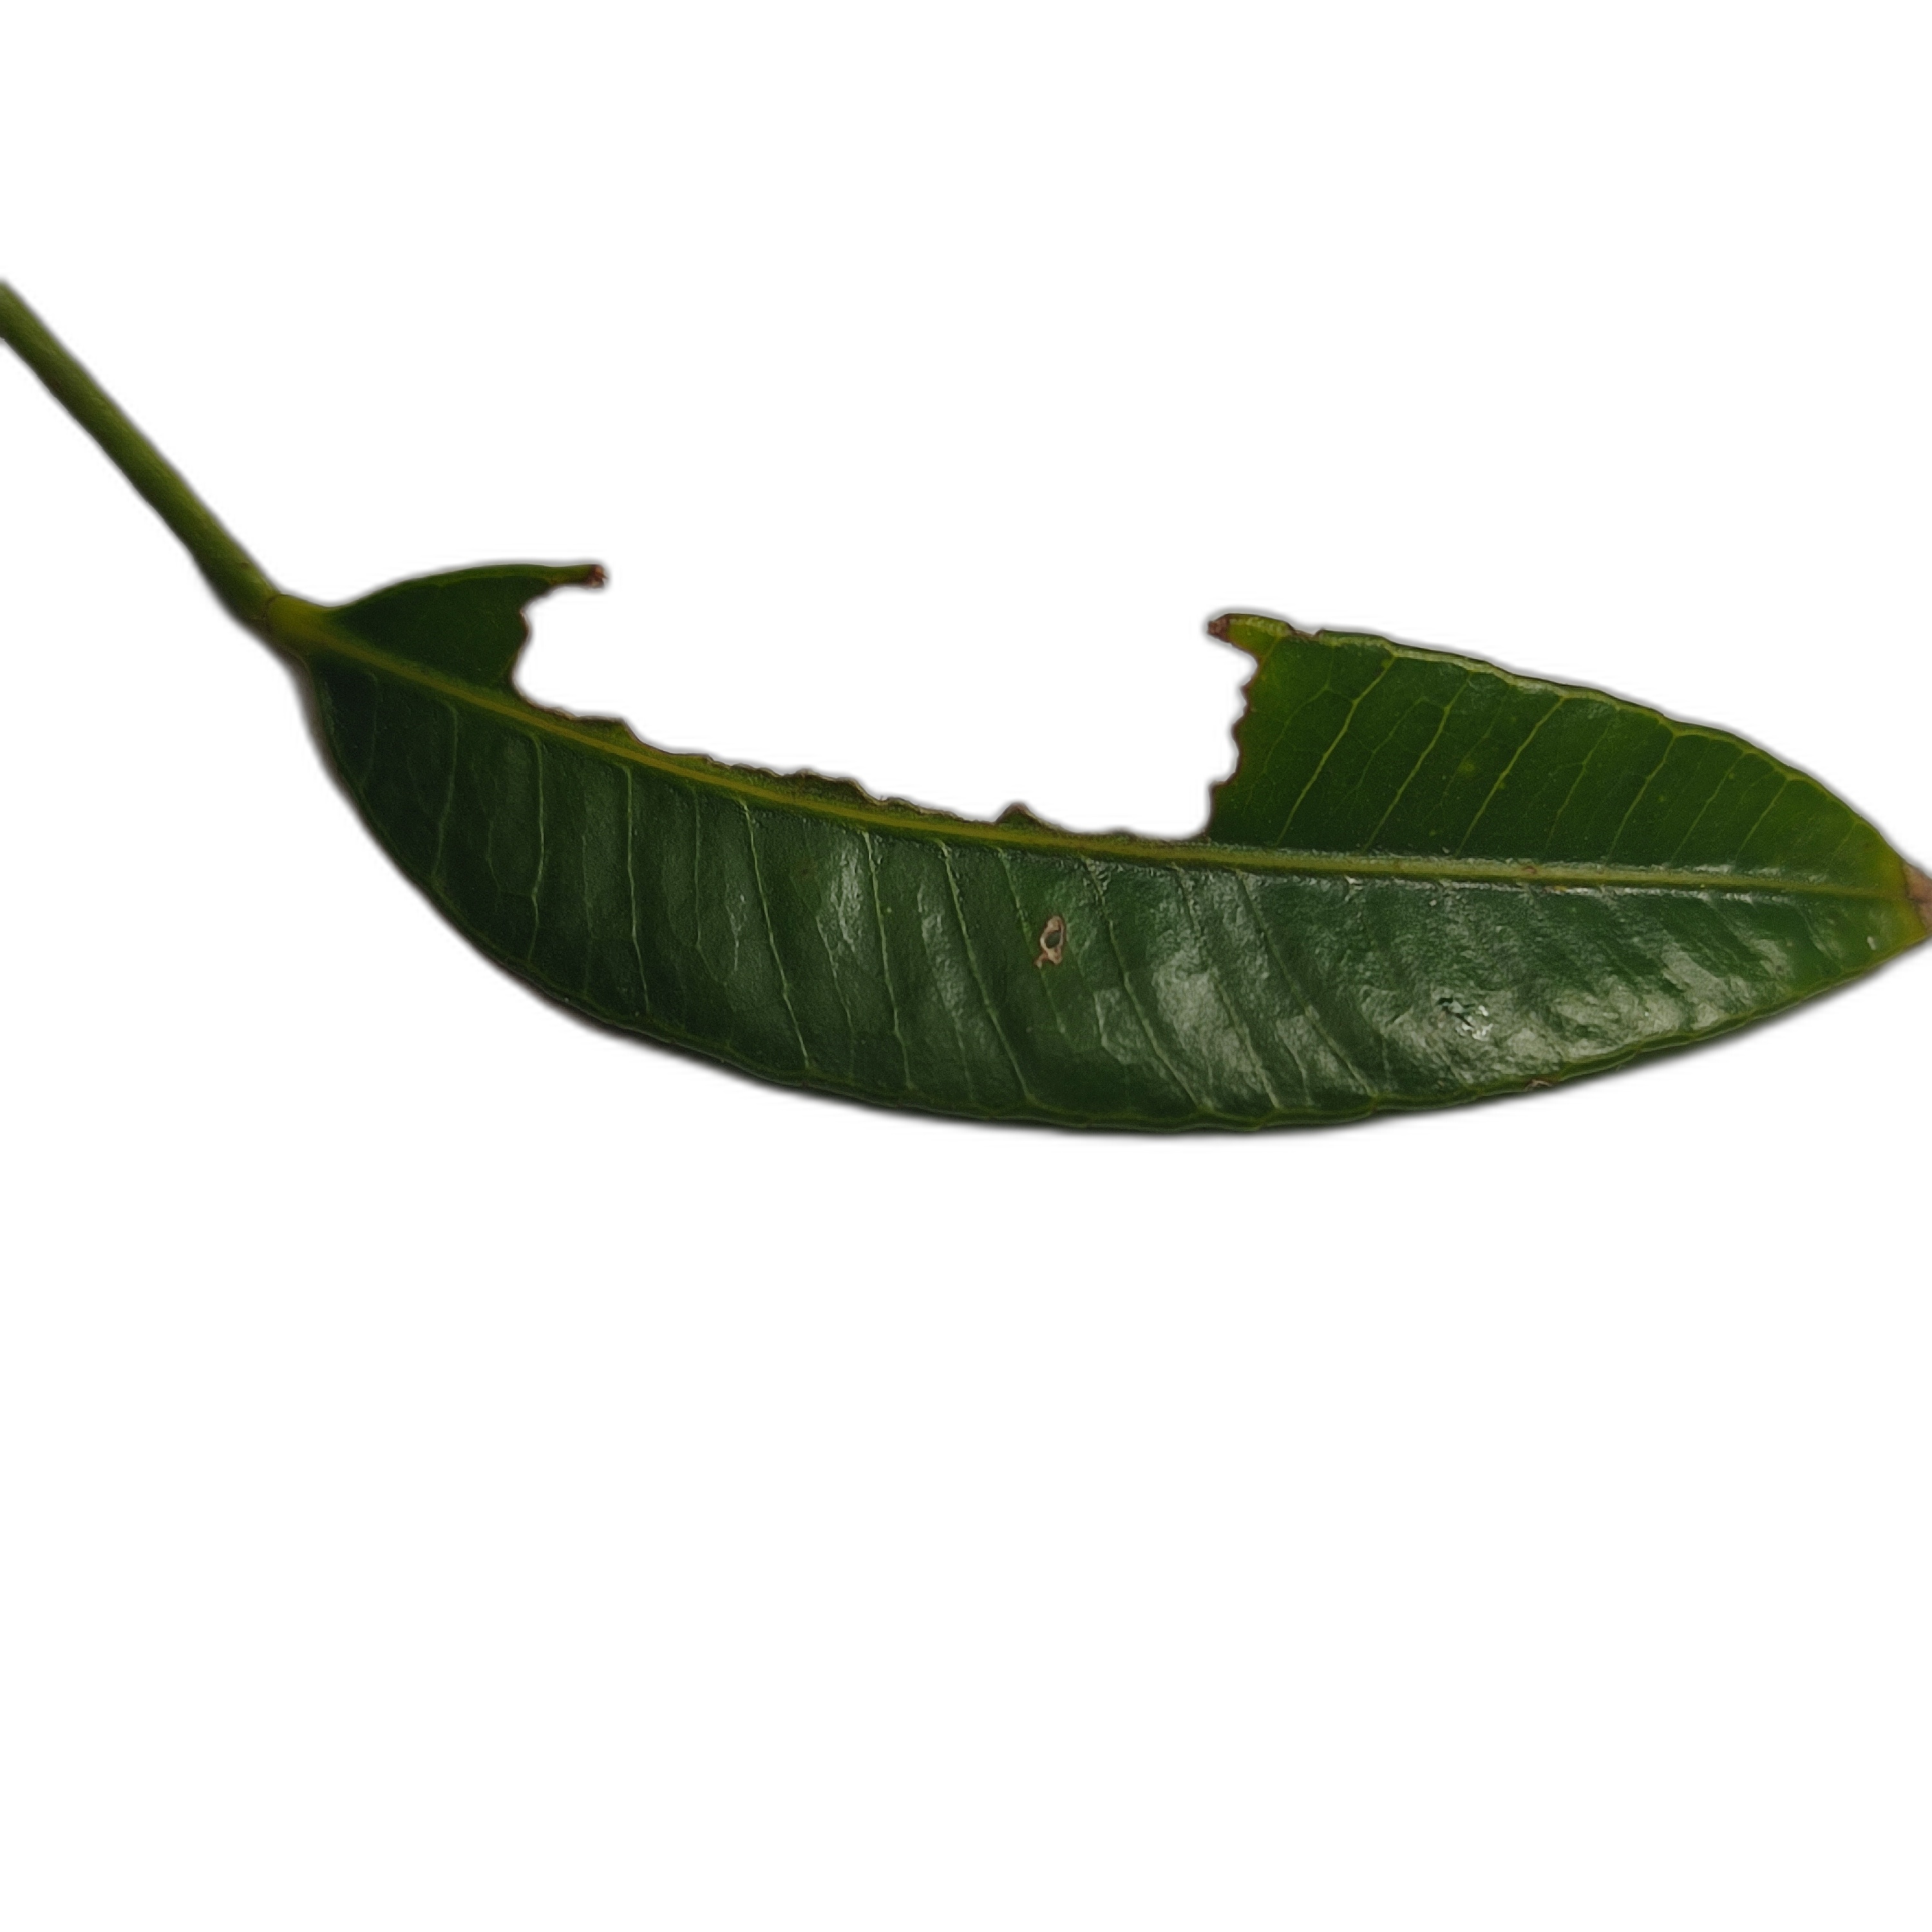
Label: not_healthy